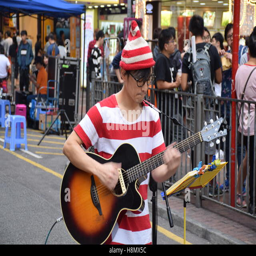
young guy playing guitar and singing on the street